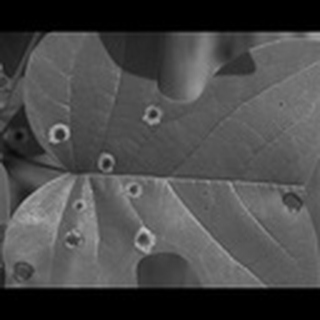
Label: cotton_target_spot